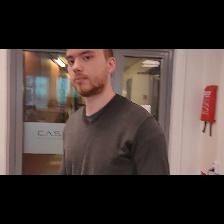
Label: Human